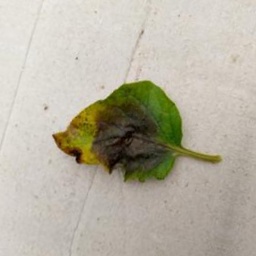
Etiqueta: Late Blight